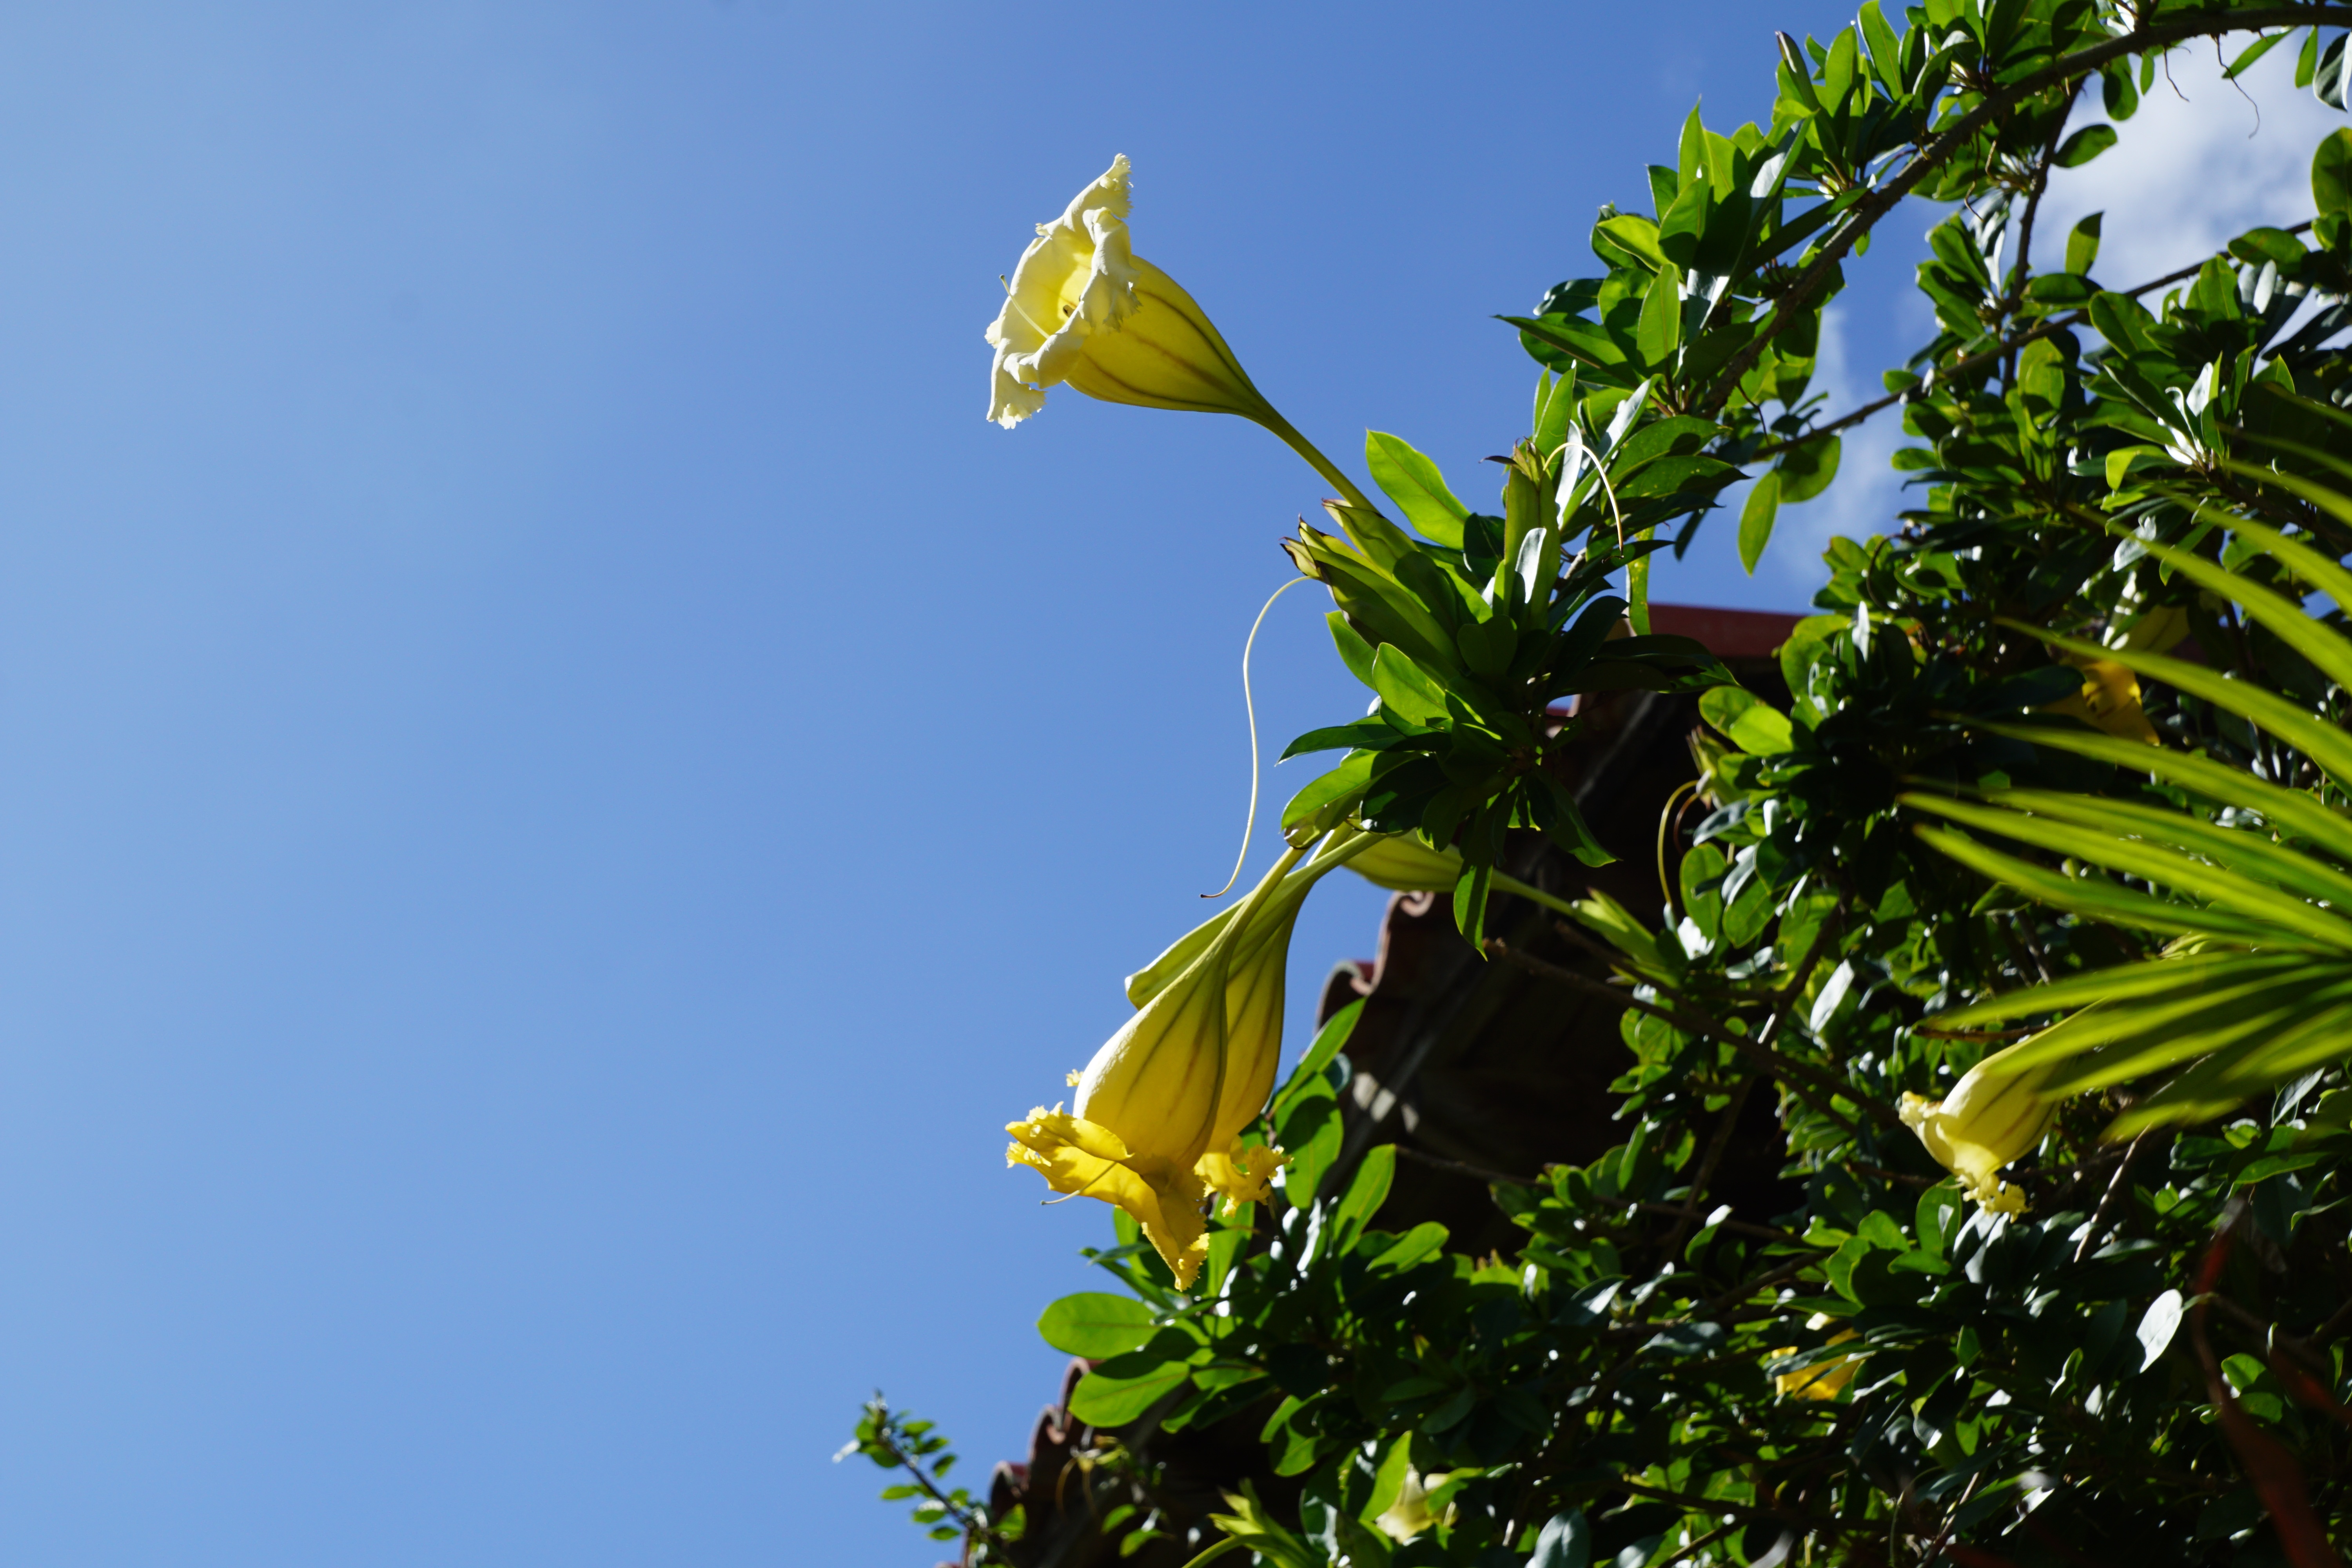
branch, plant, sky, sunlight, leaf, flower, green, botany, yellow, flora, exotic, flowering plant, durman, land plant